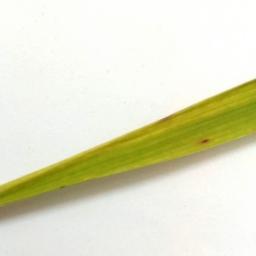
Label: Rice___Brown_Spot